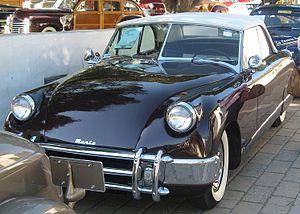
"Earl William « Madman » Muntz était un homme d'affaires et ingénieur américain qui vendit et fit la promotion de voitures et d'appareils électroniques aux États-Unis, des années 1930 jusqu'à sa mort, en 1987. Il fut un pionnier de la publicité télévisée grâce à son personnage excentrique de ""Madman"", son alter ego, qui attirait l'attention du public grâce à ses costumes inusités, à ses acrobaties et à ses affirmations outrancières. Muntz fut également un pionnier de la stéréo automobile en tant qu'inventeur du Stereo-Pak Muntz, mieux connu sous l'appellation de cartouche 4 pistes, le prédécesseur de la cartouche 8 pistes développée par Bill Lear.